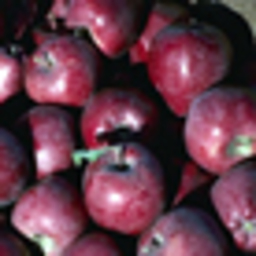
Label: Apple